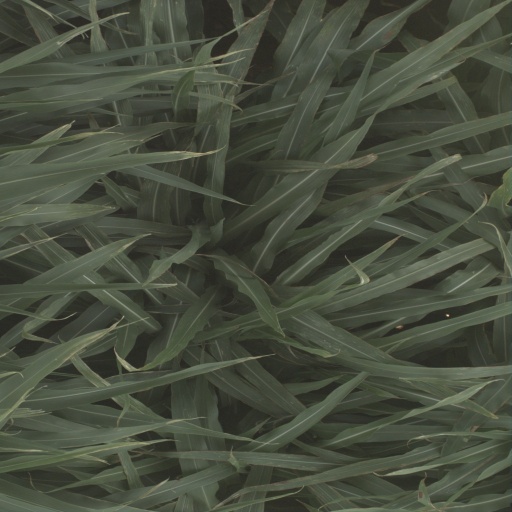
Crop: sorghum